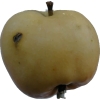
Label: Apple 14